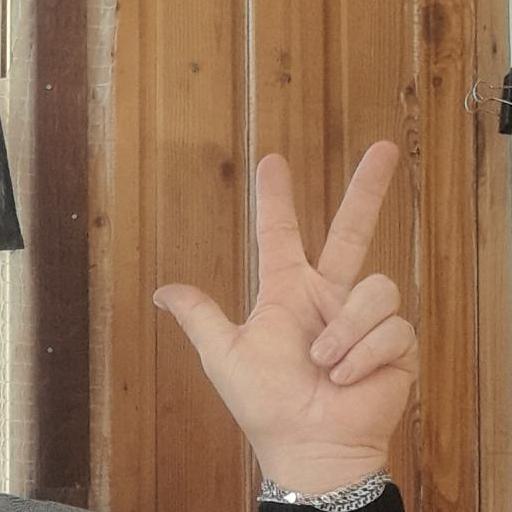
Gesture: three2